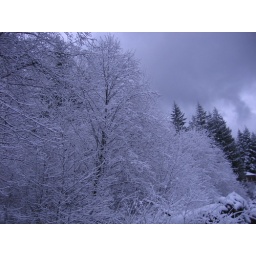
The trees covered in snow near Andrea's house in Brightwood, Oregon. (bottom of Mt. Hood)